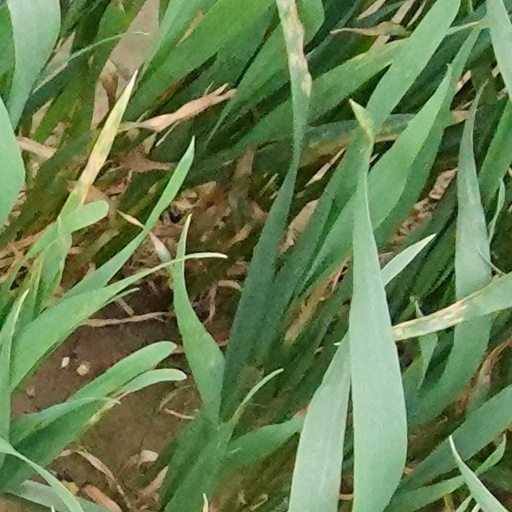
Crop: wheat